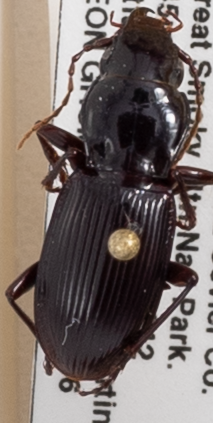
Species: Pterostichus acutipes acutipes
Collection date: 2019-08-06
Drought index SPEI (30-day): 1.69
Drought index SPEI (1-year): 2.09
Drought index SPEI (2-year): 2.09